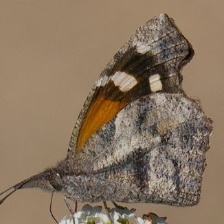
Species: AMERICAN SNOOT